Geography of Toronto

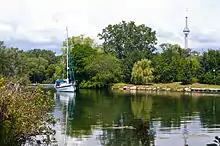
Boating around the Toronto Islands. Excursions to the islands are a popular summer activity in the city.

On January 13, 1999, after a series of snowstorms, then-Toronto mayor Mel Lastman called in the Canadian Armed Forces to assist with snow removal and clearing streets. Within twelve days, the downtown Toronto weather station at the University of Toronto (Trinity College near Queen's Park) recorded an average season's worth of of snow, much of it lake effect from Lake Ontario and a monthly record for January, but fell short of the snowiest month overall March 1870, with , of which fell over five days. February 2008 set a record a snowfall record for the month with falling at the airport, until broken by February 2025 with . The winter of 2007–08 brought accumulated seasonal snowfall totals of downtown and at the airport. The heavy winter snows, in combination with record rains during June–July of that year made 2008 the wettest year on the climate record with over of total precipitation, until broken by 2024 with . The largest single 24-hour and daily snowfall records occurred on December 11–12, 1944, when accumulated, with on December 11 alone. More recently on January 16–17, 2022, a blizzard dropped up to (in sections of Scarborough) of accumulated snow in the city, crippling public transportation, with most of it falling on the morning of January 17. The official storm total at Pearson Airport was